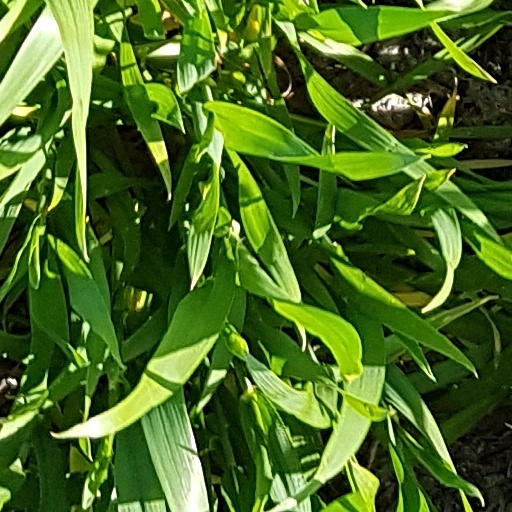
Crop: wheat